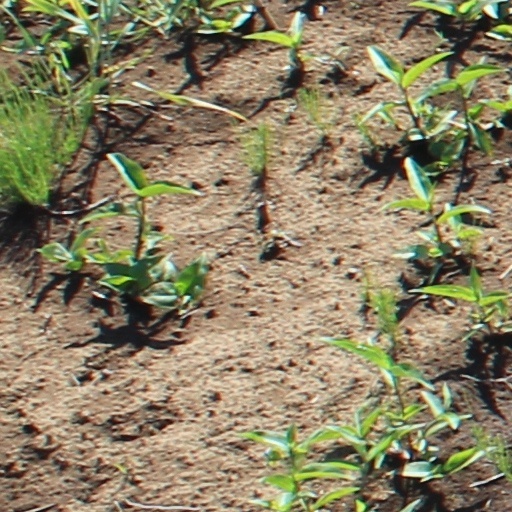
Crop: wheat